1984 Dallas Grand Prix

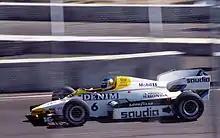
Keke Rosberg won the race for Williams-Honda.

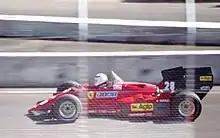
René Arnoux finished second for Ferrari.

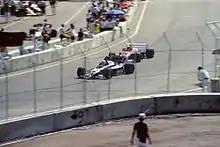
Nelson Piquet (Brabham-BMW) leads fellow Brazilian Ayrton Senna (Toleman-Hart).

Keke Rosberg of Finland won his only race of the season at the Dallas Grand Prix. The race was one of only two races in 1984 where both of the year's dominant McLarens driven by Niki Lauda and Alain Prost did not score (Belgium being the other), and gave Honda their first turbocharged Grand Prix win and also their first Grand Prix win since the 1967 Italian Grand Prix. René Arnoux's Ferrari was the only other car on the lead lap at the end after starting from the pit lane due to an electrical fault on the warm up lap, while Elio de Angelis came home third for Lotus. It was the only race of the season that cars using Goodyear tyres filled all three podium positions. Only 8 cars finished the race, due to crashes or engine failures in up to heat, and also the track was breaking up very badly, as in the 1980 Argentine Grand Prix.